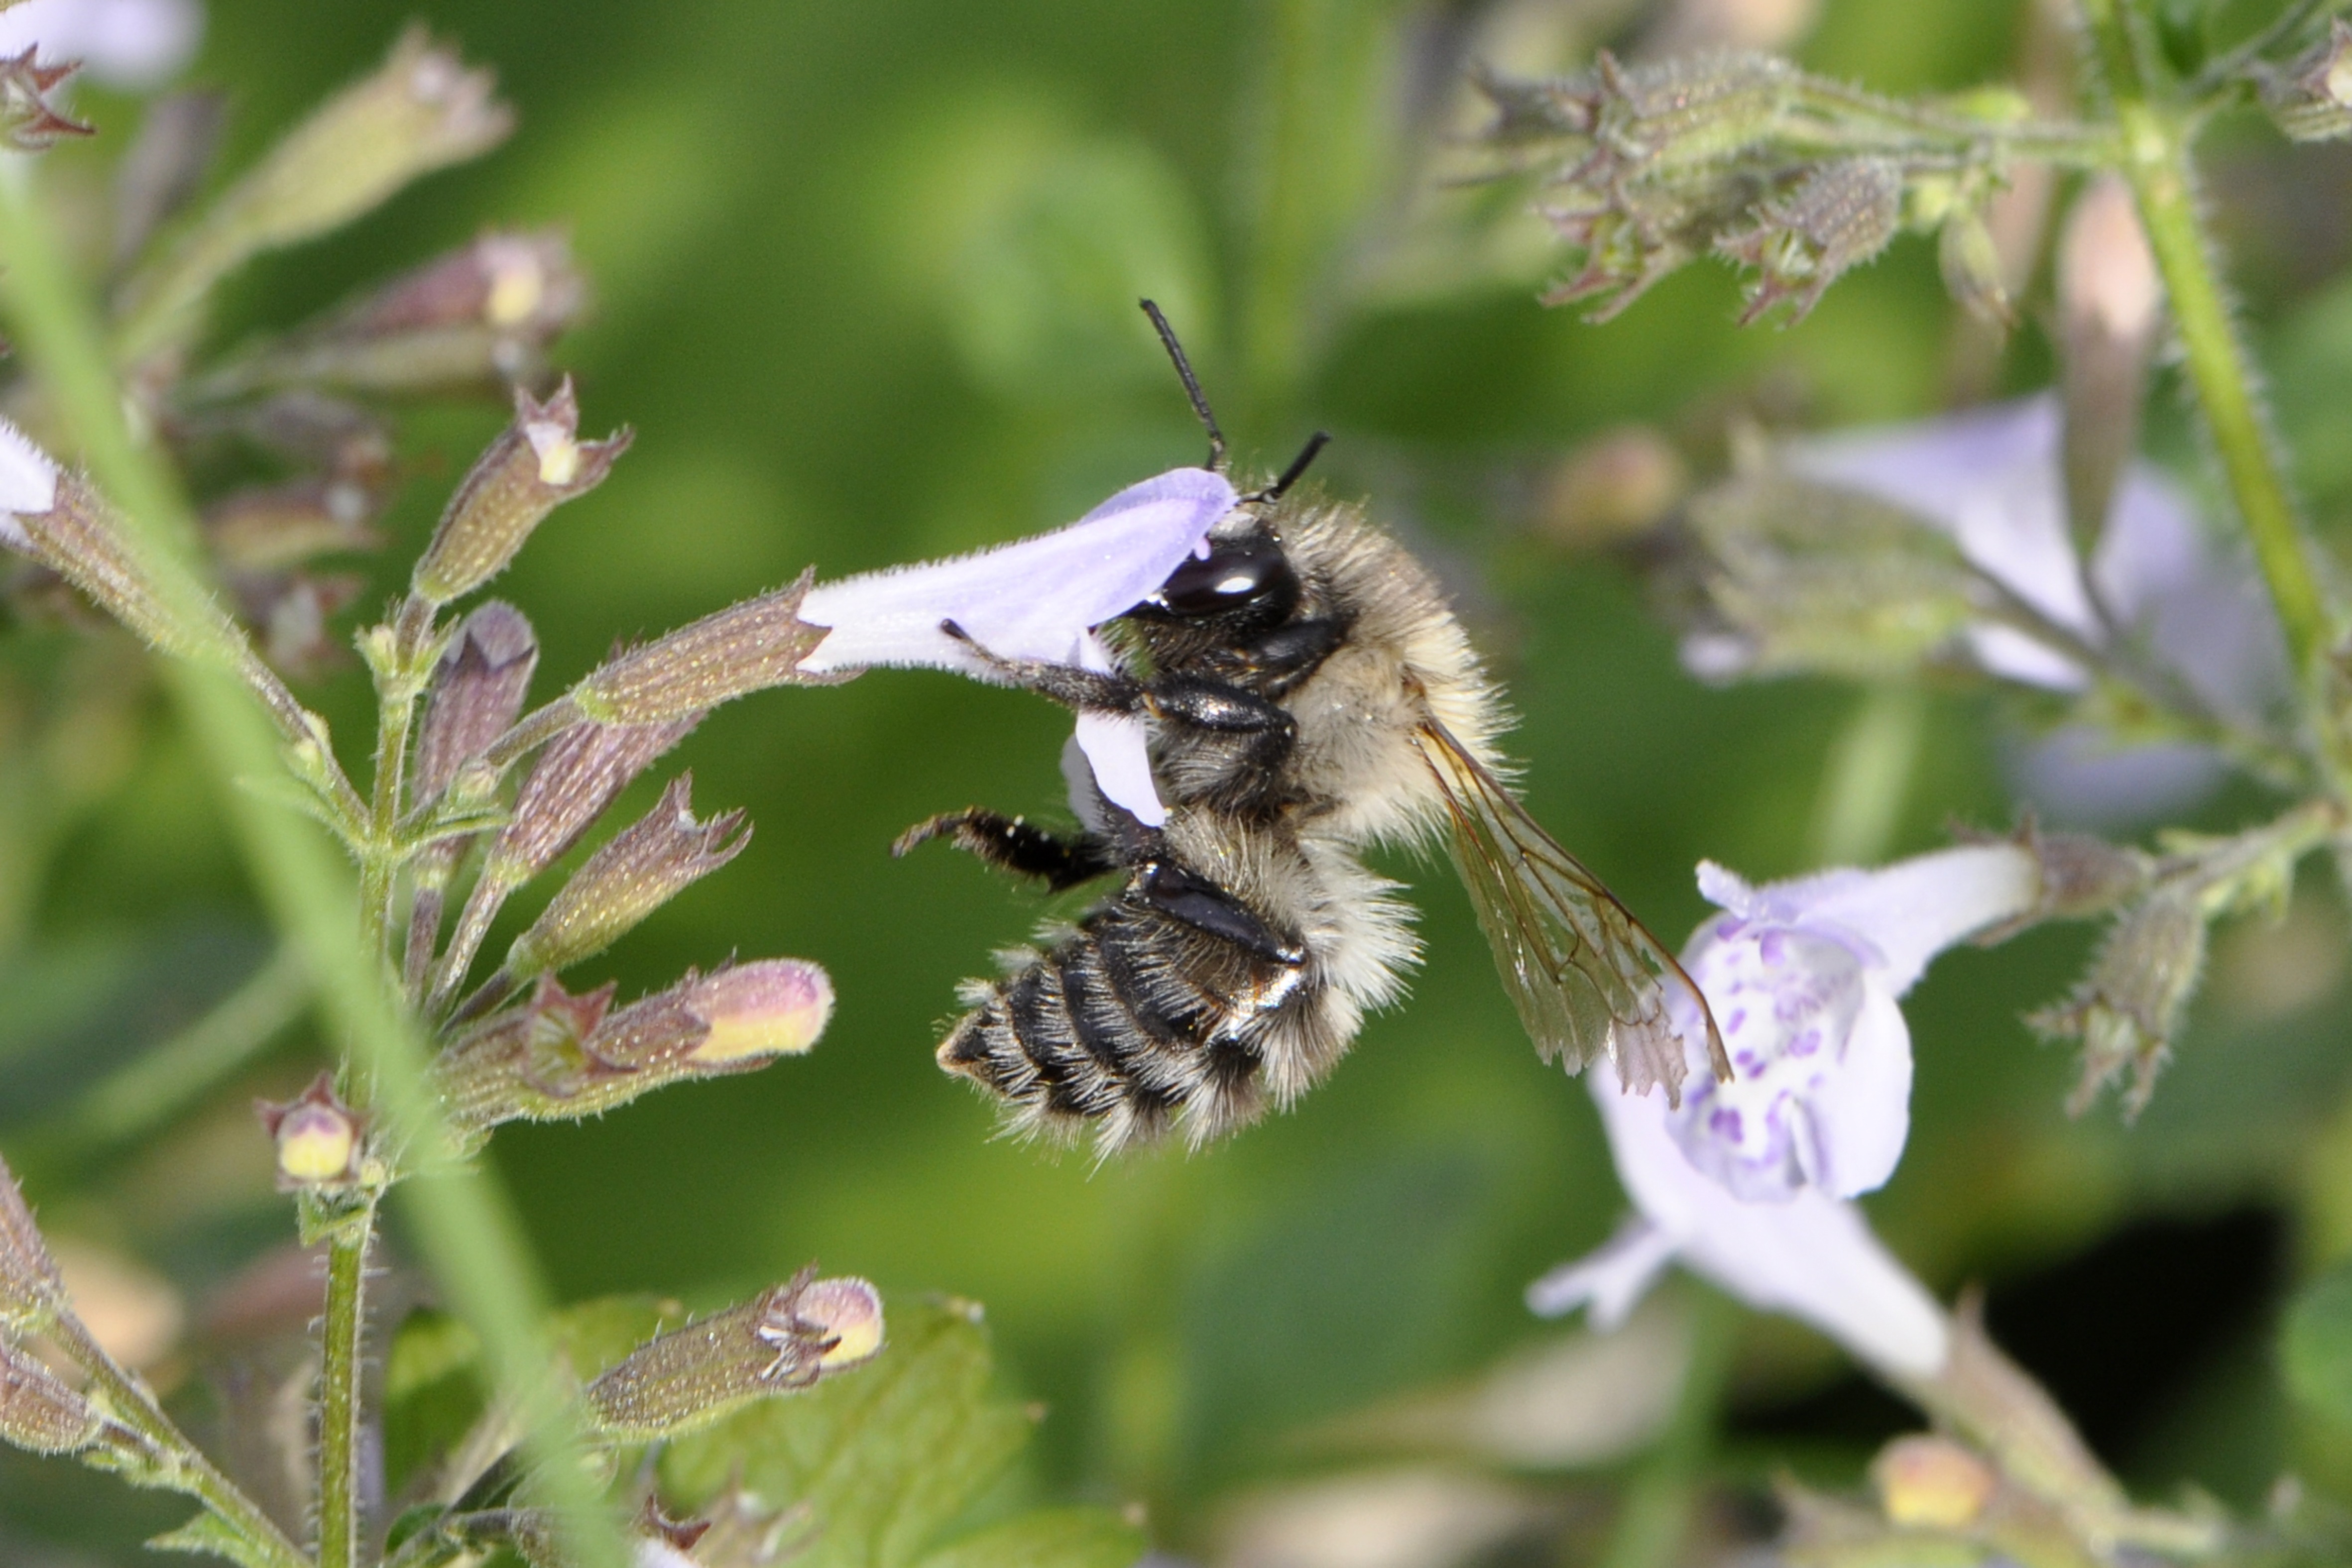
nature, blossom, flower, bloom, wildlife, insect, close, flora, fauna, invertebrate, wildflower, bee, bumblebee, nectar, macro photography, honey bee, pollinator, membrane winged insect